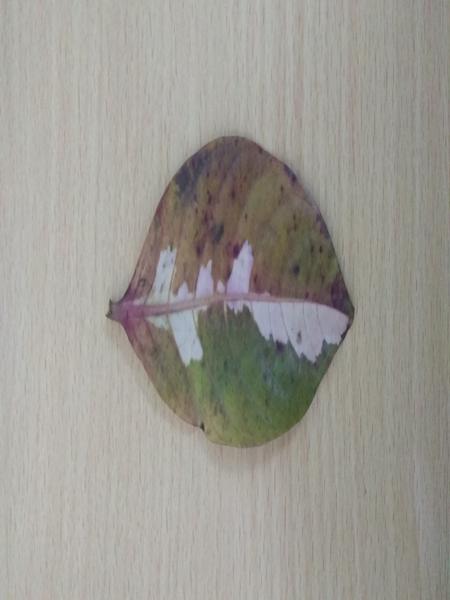
Plant: Caricature